Henrieta Todorova

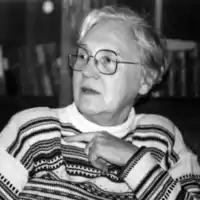
Todorova in 2011

Henrieta Todorova (Bulgarian: "Хенриета Тодорова") (25 February 1933 – 12 April 2015) was a Bulgarian archaeologist, specialist in prehistory, professor, corresponding member of the Bulgarian Academy of Sciences, corresponding member of the German Archaeological Institute in Berlin, and a foreign member of the academy Leibniz Scientific Society (Leibniz-Sozietät der Wissenschaften) in Berlin.